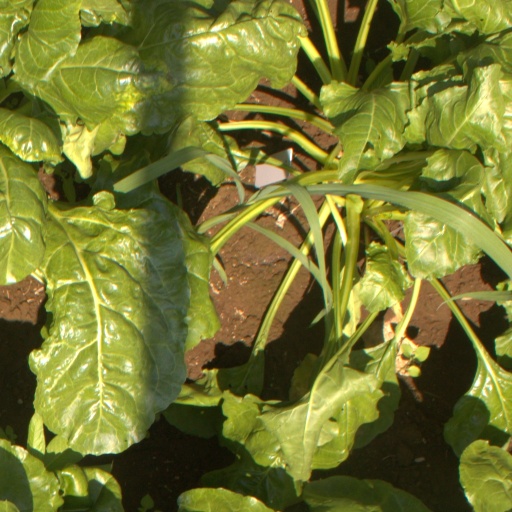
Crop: sugar beet